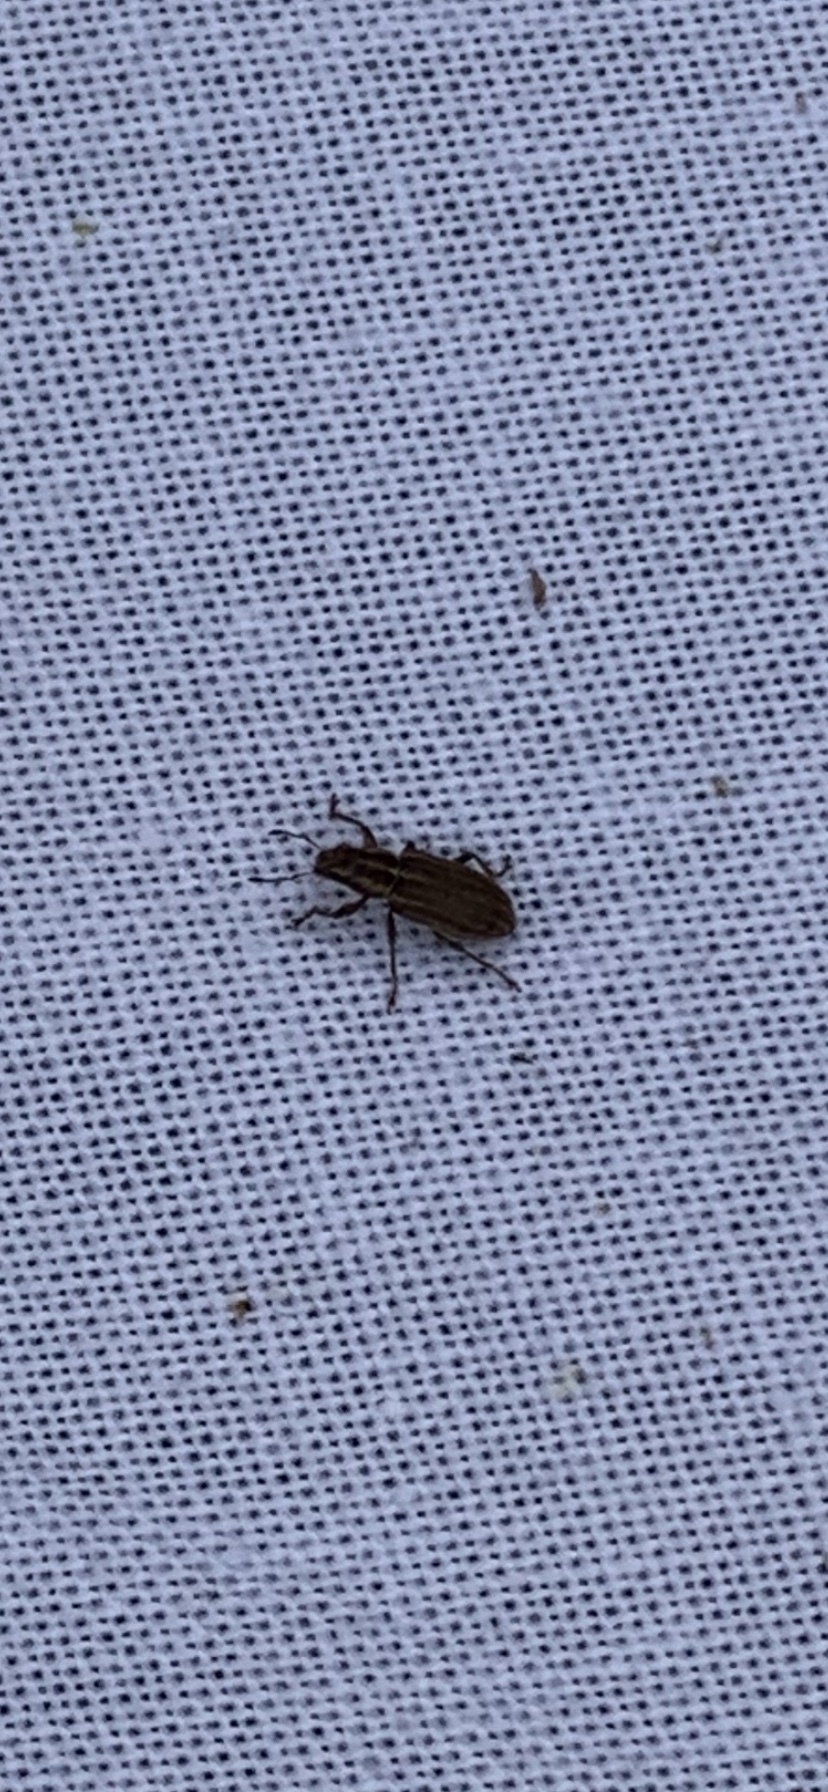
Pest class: pea_leaf_weevil